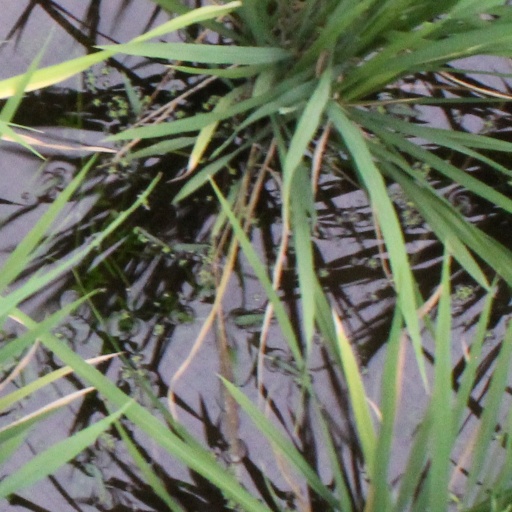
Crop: rice